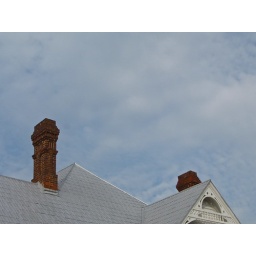
Light roof against a light sky